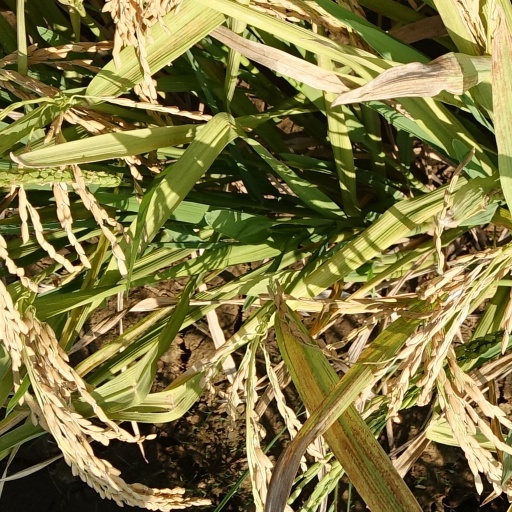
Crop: rice